Markomannia incident

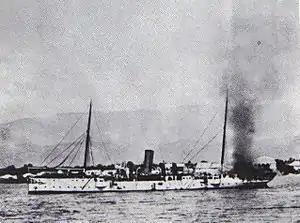
The "Crête-à-Pierrot" with her stern on fire during the battle

German residents had already been harmed in Haiti's civil war and so after the incident the German minister-resident in the Haitian capital Port-au-Prince, Francsen, immediately called in a German warship. The Kaiserliche Marine sent the to find the rebel ship. Admiral Killick evacuated his crew and blew up the aft magazines of "Crête-à-Pierrot", which was by then under fire from the "Panther" commanded by Richard Eckermann. Killick and four crewmen went down with the ship. There were concerns about how the United States would view the action in the context of the Monroe Doctrine. But despite legal advice describing the sinking as "illegal and excessive", the US State Department endorsed the action. The "New York Times" declared that "Germany was quite within her rights in doing a little housecleaning on her own account".